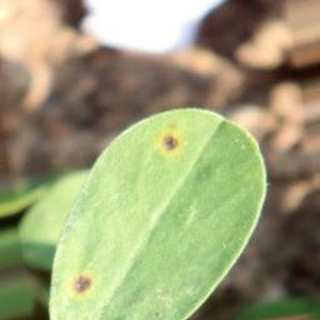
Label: groundnut_early_leaf_spot